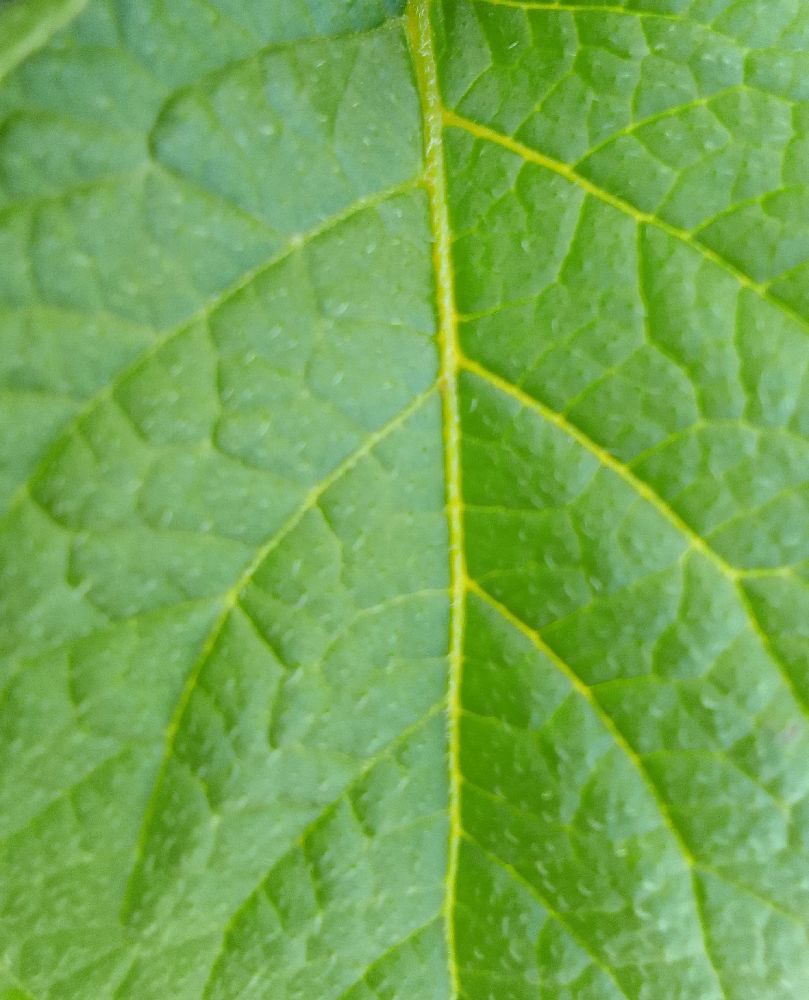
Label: Healthy